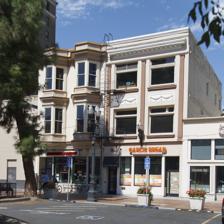
Building: 27–29 Fountain Alley
Country: United States of America
Year built: 1889
Historic building in California, United States United States historic place 27–29 Fountain Alley U.S. National Register of Historic Places Fountain Alley Office Building 27–29 Fountain Alley Location in Santa Clara County Location San Jose, California , US Coordinates 37°20′10″N 121°53′23″W / 37.33611°N 121.88972°W / 37.33611; -121.88972 Built 1889 ( 1889 ) Built by R. H. Quincy Architect J.O. McKee Architectural style Victorian NRHP reference No. 82002265 Added to NRHP March 2, 1982 27–29 Fountain Alley is a historic commercial building located in San Jose, California . The building is architecturally significant as the only representative of late Victorian -style in this area. Its historically important for its association with Fountain Alley , one of San Jose oldest streets. The Fountain Alley building at 27–29 Fountain Alley was placed on the National Register of Historic Places on March 2, 1982. History Fountain Alley, San Jose, California The building at 27–29 Fountain Alley is a three-story brick commercial structure, located between First and Second Streets in Downtown San Jose . It occupies a lot measuring 23.5 ft (7.2 m) by 57.15 ft (17.42 m). Its façade has a pair of two-story bay windows that extend over the first story. Cornices at the roof level and between the bays add definition to its floor and roofline. The inside of the building features a tin ceiling with a deep cove cornice. The narrow staircase on the east side of the building has turned balusters and leads to the upper floors. In a recent rehabilitation, the partitions on the second and third floors were removed, transforming the space into larger areas. All doors are crafted from pine with redwood panels, and the moldings showcase the Queen Anne -style. Plain brick walls are on the north end of the building, while iron shutters protect the door and window openings in the rear wall. Two skylights are located on the third floor. During a period of the city's expansion, R. H. Quincy erected the brick Fountain Alley building in 1889. Over time, the building has hosted a range of commercial ventures, one of which being J.L. Chargin restaurant that occupied the building between 1905-1935. Since 1935,  the ground floor has accommodated various service-oriented businesses, including a tavern, a liquor store, and most recently, a beauty shop. Initially, the second and third floors served as lodgings and boarding rooms. However, since 1950, the upper floors have remained unoccupied. Between 1965 and 1969, the ground floor commercial space remained unoccupied. By 1969, the latest utilization of the ground floor was as a beauty salon. In 1998, the city approved $100 million downtown revitalization project to attract more shops and restaurants to Fountain Alley district on First and Second streets between Santa Clara and San Fernando streets. Today Fountain Alley Building at 27-29 Fountain Alley is part of the city's proposed mixed-use San Jose Fountain Alley project. Historical significance 27–29 Fountain Alley was placed on the National Register of Historic Places on March 2, 1982. The Fountain Alley building holds historical significance in architecture because it is the only representative of Italianate design and late Victorian -style in this area. Its historically important for its association with Fountain Alley , one of San Jose oldest streets. See also National Register of Historic Places listings in Santa Clara County, California Downtown Historic District (San Jose, California) References